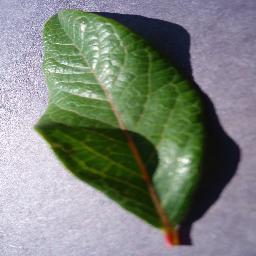
Label: Blueberry___healthy